History of Scouting America

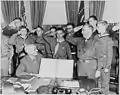
President Truman in the Oval Office receiving some Boy Scouts in February 1951

Seton wrote "A Handbook of Woodcraft, Scouting, and Life-craft" (now known as the 1910 Original Edition Handbook) which was the first version of the current Boy Scout Handbook. It borrowed heavily from Lord Baden-Powell's "Scouting for Boys" who in turn was based heavily on Seton's handbook "The birch Bark Roll" for his youth group "The Woodcraft Indians". Published from July 1910 to March 1911, it covered the Scouting organization and camping skills but did not talk of first aid, knife and axe safe use or how to use a compass and map. The new edition of the handbook renamed "The Official Handbook for Boys" was published in June 1911 and covered similar topics.